Cricket in the Netherlands

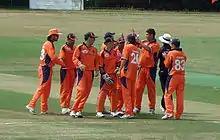
Netherlands national cricket team at Rotterdam, ICC WCL Division One in 2010

In July 2010, The Netherlands beat a full-member nation for the first time in an ODI. In a one-off match shortened by rain to 30 overs a side, they beat Bangladesh by 6 wickets. The win in combination with their winning percentage against other associate and affiliate nations resulted in The Netherlands being included in ICC's official ODI-rankings.